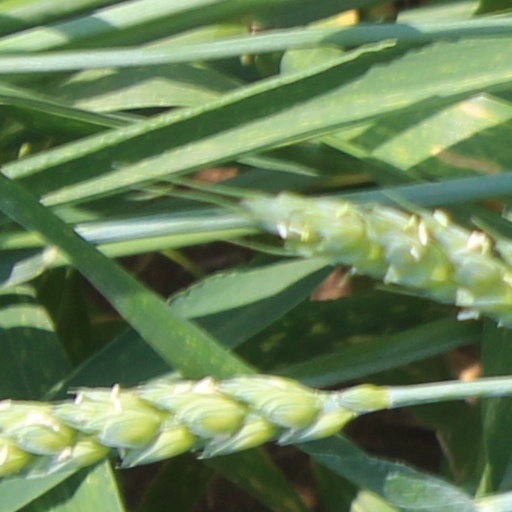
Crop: wheat